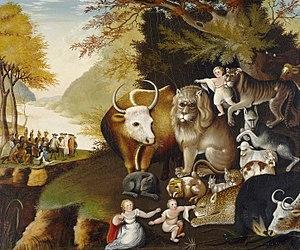
La Société religieuse des Amis est un mouvement religieux fondé en Angleterre au XVIIᵉ siècle par des dissidents de l'Église anglicane. Les membres de ce mouvement sont communément connus sous le nom de quakers mais ils se nomment entre eux « Amis » et « Amies ». Le mouvement est souvent nommé simplement Société des Amis et le surnom de « quaker » apparaît le plus souvent dans la dénomination officielle, sous la forme Société religieuse des Amis. Les historiens s'accordent à désigner George Fox comme le principal fondateur ou le plus important meneur des débuts du mouvement.